Lawrence Dundas, 2nd Marquess of Zetland

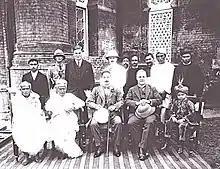
Zetland as a Governor of Bengal in Dhaka (1919)

Lord Ronaldshay was commissioned a lieutenant in the North Riding of York Volunteer Artillery. He was on 3 April 1900 appointed an extra aide-de-camp to Lord Curzon, Viceroy of India. While working for Curzon in the British Raj, Ronaldshay travelled widely through Asia, having experiences which would later inform his fictional and non-fictional writing.